Answer in natural language. Which object is closer to the camera taking this photo, metal-framed black chair (highlighted by a blue box) or Doorway (highlighted by a green box)? Choose between the following options: metal-framed black chair (highlighted by a blue box) or Doorway (highlighted by a green box)
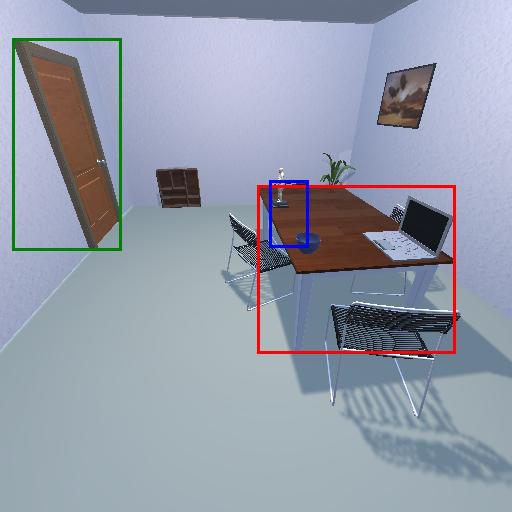
<answer>metal-framed black chair (highlighted by a blue box)</answer>